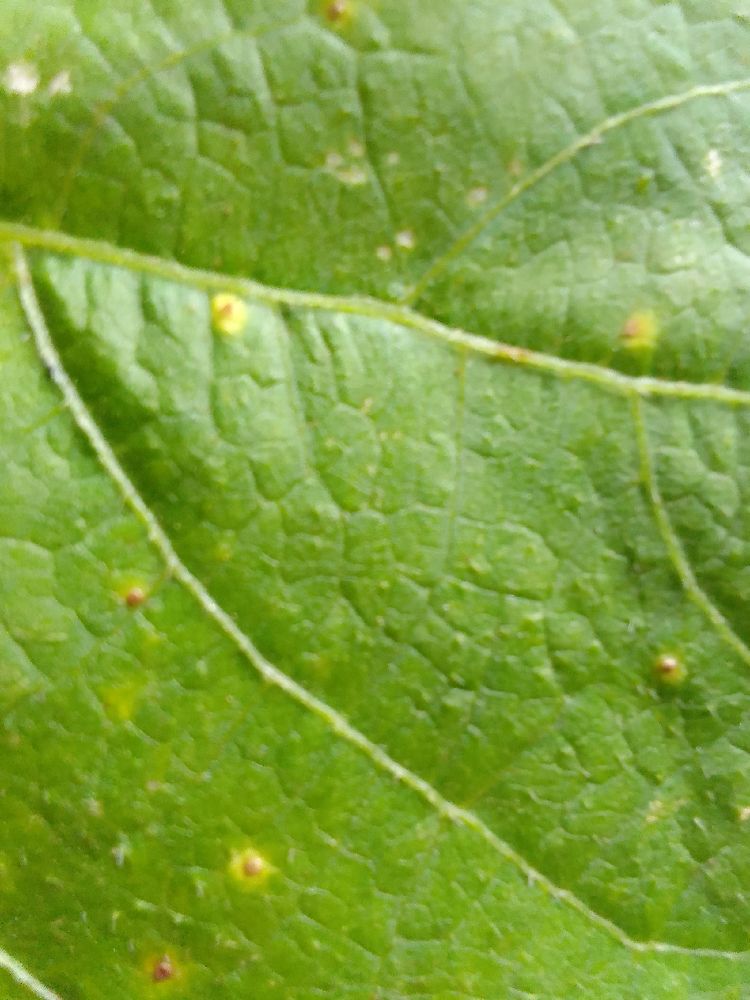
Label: rust